The Marginal Service

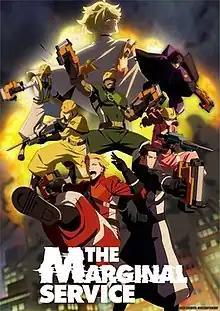
Key visual

The Marginal Service (stylized in all caps) is an original Japanese anime television series animated by studio 3Hz and produced by Cygames. It is directed by Masayuki Sakoi and written by Kenta Ihara, with Yoshio Kosakai designing the characters, and Yūsuke Seo composing the music. The series aired from April 12 to June 28, 2023, on NTV's programming block and other channels. The opening theme song is "Quiet explosion" by Mamoru Miyano, while the ending theme song is "Salt & Sugar" by Yuma Uchida. Crunchyroll streamed the series in the English speaking regions.